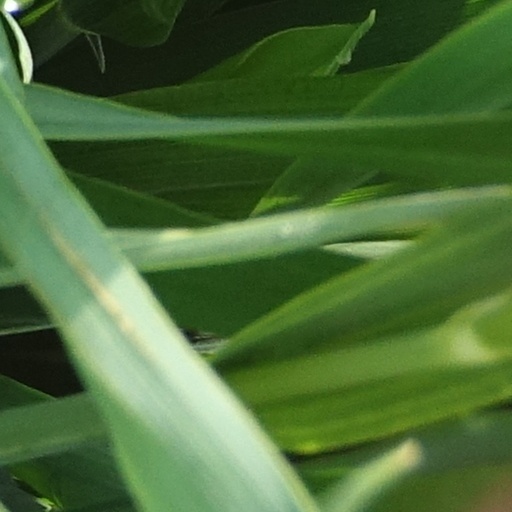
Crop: wheat